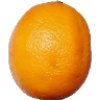
Label: lemon_meyer